Antoninus Pius

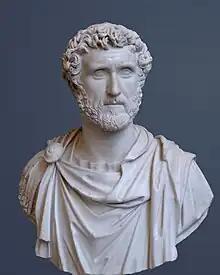
Bust in the Glyptothek, Munich

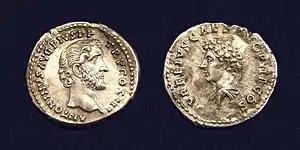
Denarius, struck 140 AD with portrait of Antoninus Pius (obverse) and his adoptive son Marcus Aurelius (reverse). Inscription: ANTONINVS AVG PIVS P. P., TR. P., CO[N]S. III / AVRELIVS CAES. AVG. PII F. CO[N]S.

Titus Aelius Hadrianus Antoninus Pius (19 September 86 – 7 March 161) was Roman emperor from AD 138 to 161. He was the fourth of the Five Good Emperors from the Nerva–Antonine dynasty.